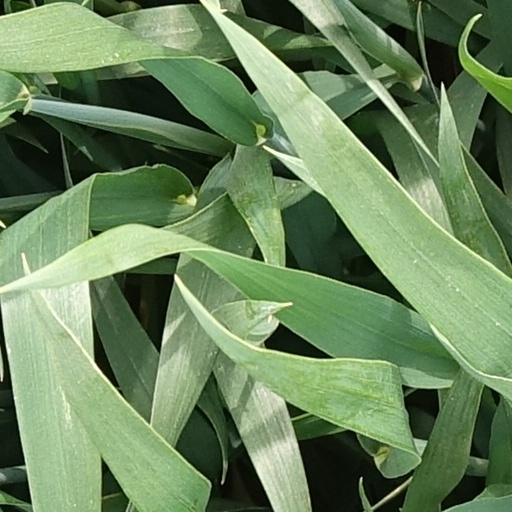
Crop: wheat